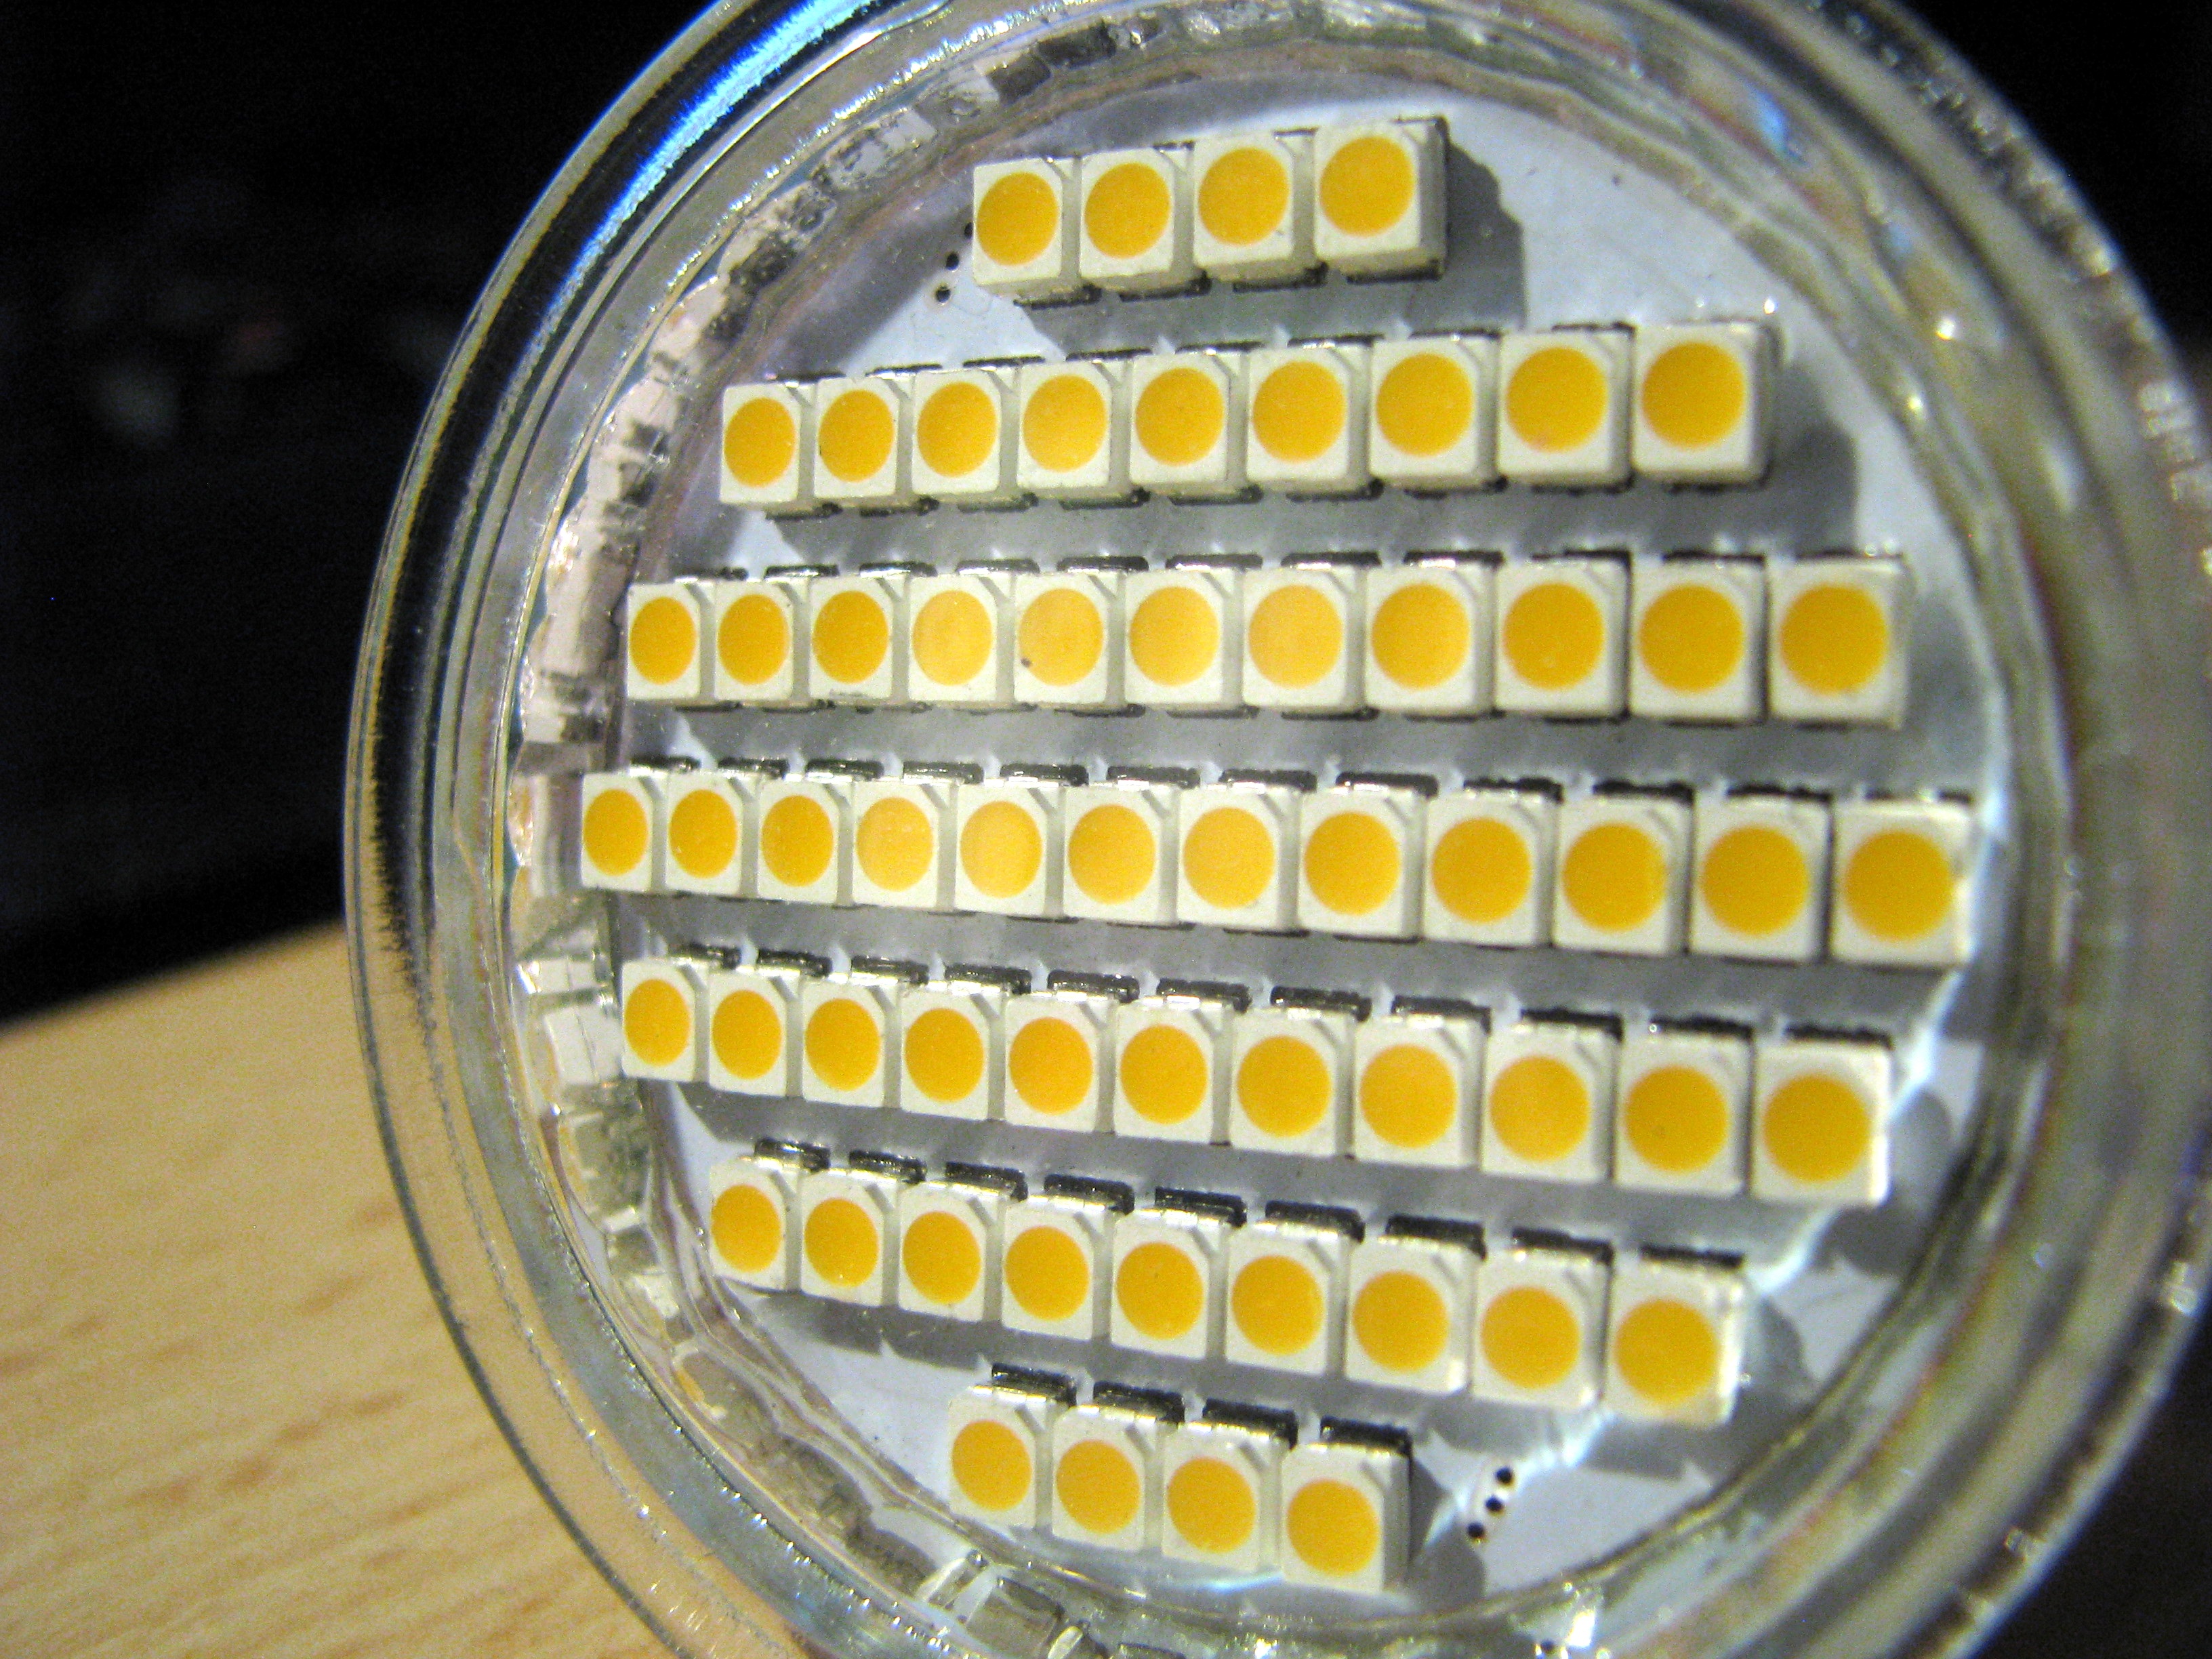
light, wheel, lamp, yellow, pear, lighting, energy, bulbs, led, electric light, smd